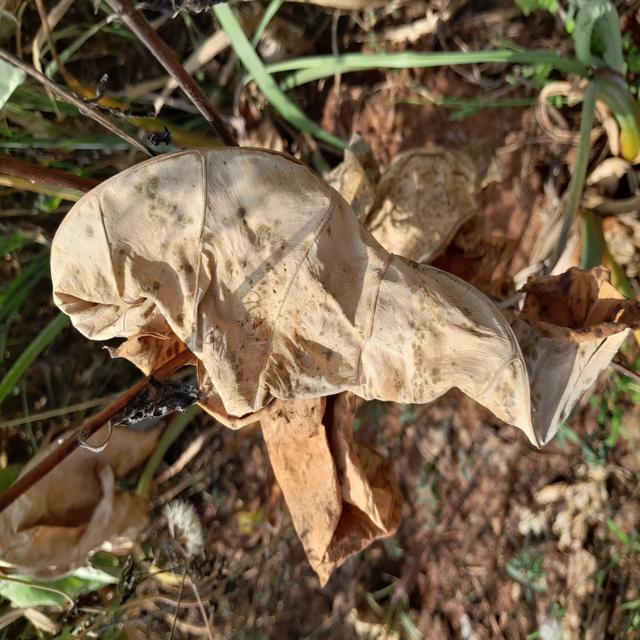
Label: Late_Blight